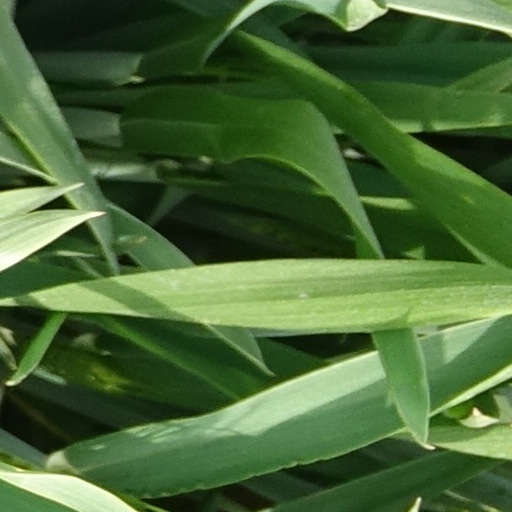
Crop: wheat